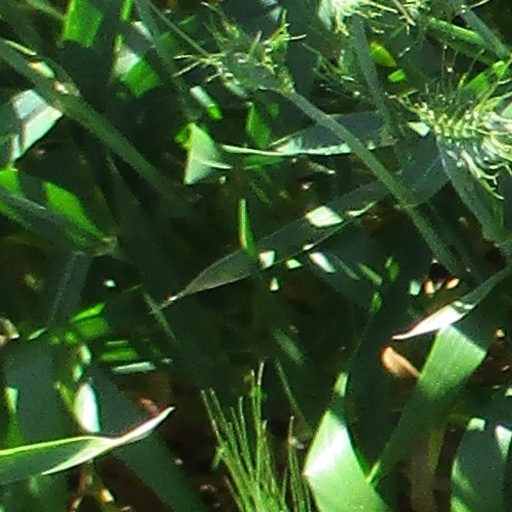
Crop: wheat